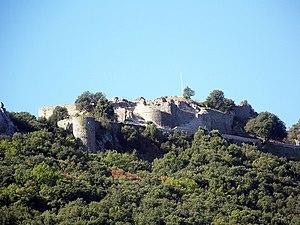
Vue des ruines du château des Grimoard du Roure
Banne est une commune française située dans le département de l'Ardèche, en région Auvergne-Rhône-Alpes.